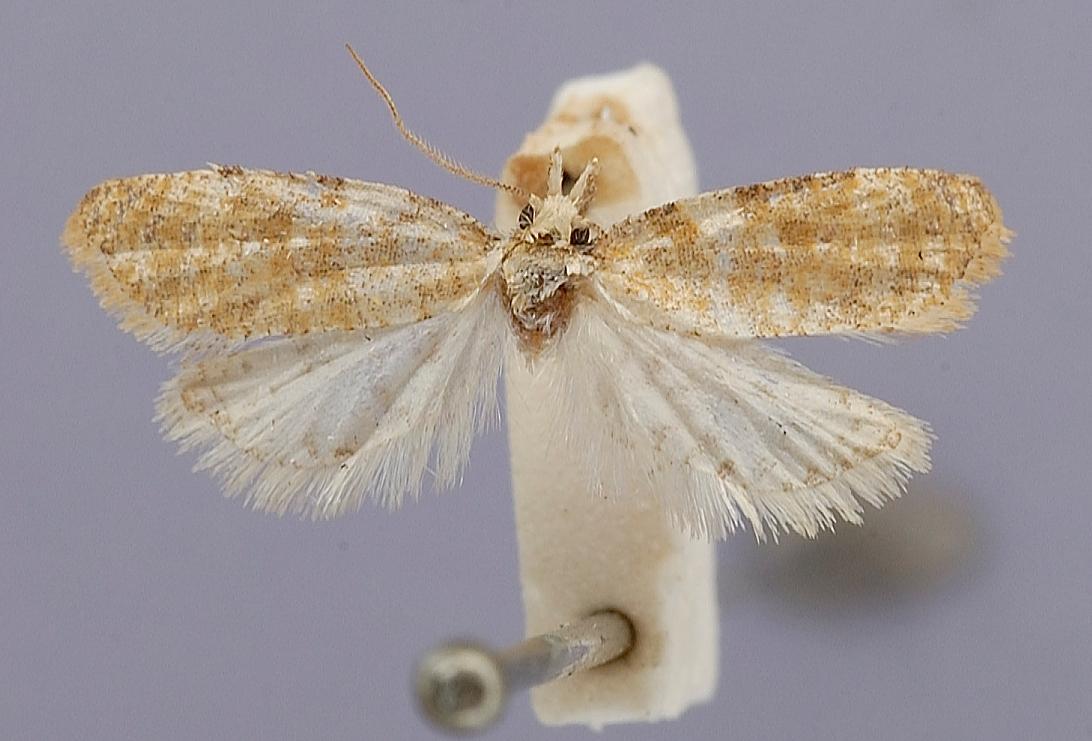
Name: Anopina confusa
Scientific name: Anopina confusa Obraztsov, 1962
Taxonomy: Animalia, Arthropoda, Insecta, Lepidoptera, Tortricidae
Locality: Guerrero, Sierra de las Aguas Escondidas, 9500', Guerrero, Mexico
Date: July